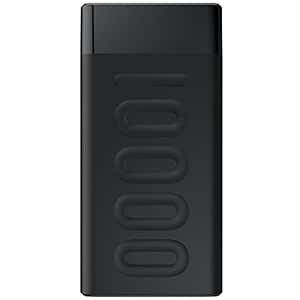
Ambrane 10000mAh Slim Power Bank
Category: Electronics
Price: 999 (list price: 1599)
Rating: 4.0 (7,222 ratings)
About this product: Power-packed 10000mAh- Lithium Polymer 10000mAh capacity allows you to efficiently charge your devices multiple times. It can charge iPhone 12 – 2 times, OnePlus Nord - 1.5 times.|20W Fast Charging Output– Powerful 20 Watts PD and QC output for boosted charging speed, so that you always stay ahead in the league. It carries an extensive capacity to charge your mobile 50% in as quickly as 30 minutes on average.|20W Fast Charging Input – The powerbank itself can get charged in 4 to 5 hours as it has Power Delivery Technology which supports 20W fast charging input via Type C port|Charge Multiple Devices – With 1 USB port and 1 Type C port for output, it can charge 2 devices at the same time.|Sleek and Stylish- Supremely modish and handy design makes it a style statement while its compact body makes it extremely travel-friendly at the same time.